Put Yourself in My Place (Kylie Minogue song)

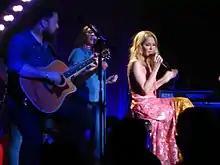
Minogue performing the song at New York City's Bowery Ballroom on 25 June 2018, as part of her Golden promotional tour

"Put Yourself in My Place" has been performed on some of Minogue's concert tours, and has appeared on several compilation albums. It was first performed live on Minogue's 1998 Intimate and Live concert tour in the opening segment. An unreleased acoustic version that was performed during the rehearsals of the tour was added on her extended play "Live and Other Sides", which was released in Australia as a free gift with her sixth studio album "Impossible Princess" (1997). This version was sung as one of the opening tracks of her 2001 On a Night Like This Tour, and was included on the live DVD of the show. On her KylieFever2002 concert tour, the single was included on Minogue's "The Crying Game" medley which also featured the titular track, "Finer Feelings", and "Dangerous Game". The single's next appearance was on her 2005 , where it appeared on her Minx in Space segment and served as one of the encore tracks. The song was not performed for thirteen years, until Minogue sang an acoustic version during her Golden promotional tour in 2018; writing for the "Manchester Evening News", Katie Fitzpatrick praised the performance for being "beautifully stripped back [...] with some fabulously confident backing vocals coming from the smitten crowd".